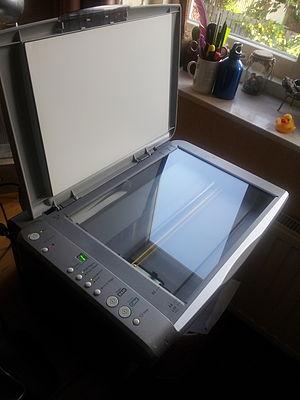
Un scanner, ou scanneur, aussi appelé numériseur à balayage, est un périphérique informatique qui permet de numériser des documents ou autres, comme les empreintes digitales par exemple.